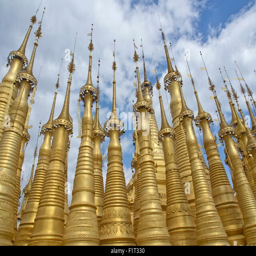
old temple in the region